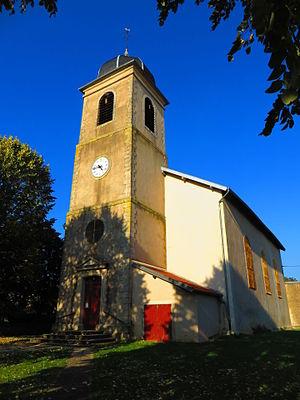
Vaxy l'église Saint-Epvre
Vaxy est une commune française située dans le département de la Moselle en région Grand Est.